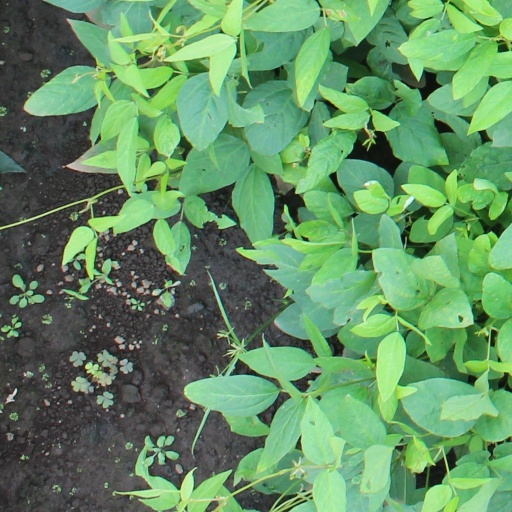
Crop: soybean